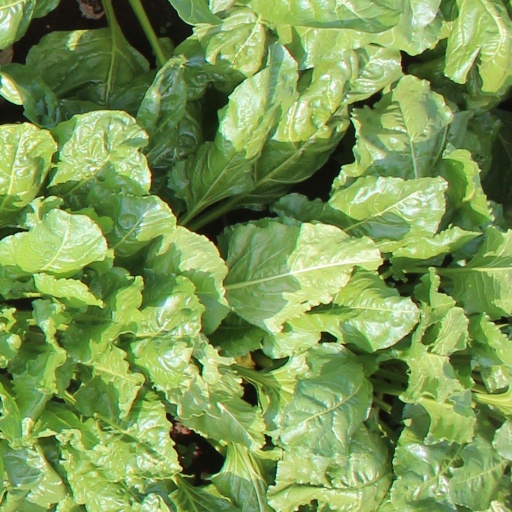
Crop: sugar beet